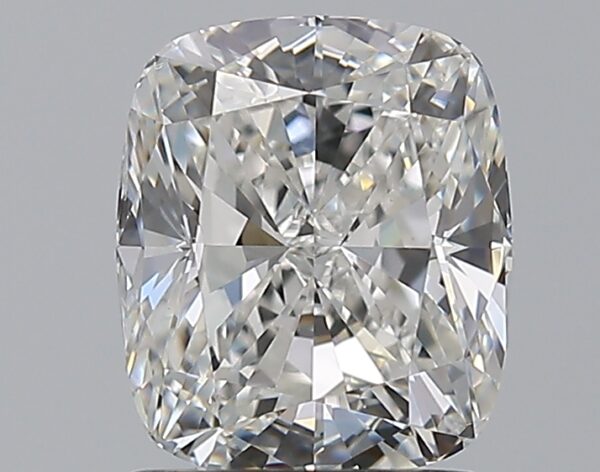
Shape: cushion
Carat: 2
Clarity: VVS1
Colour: G
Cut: EX
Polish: EX
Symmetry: VG
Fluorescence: N
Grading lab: GIA
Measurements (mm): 7.8 x 6.66 x 4.61